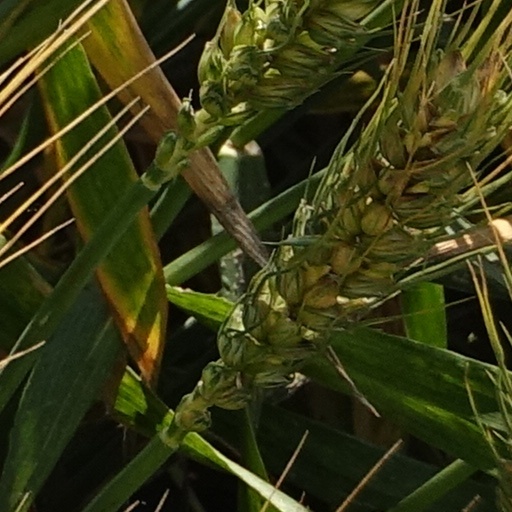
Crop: wheat